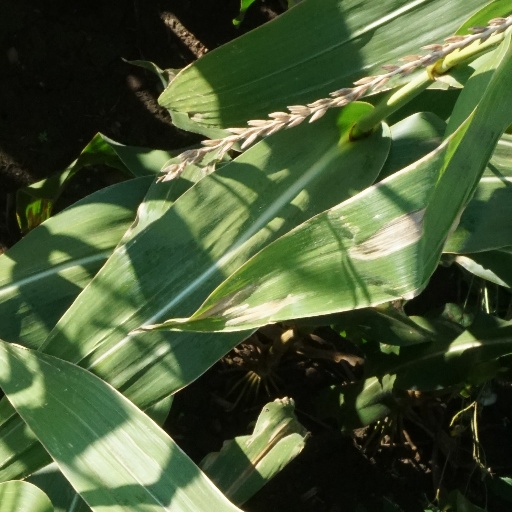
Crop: maize; corn